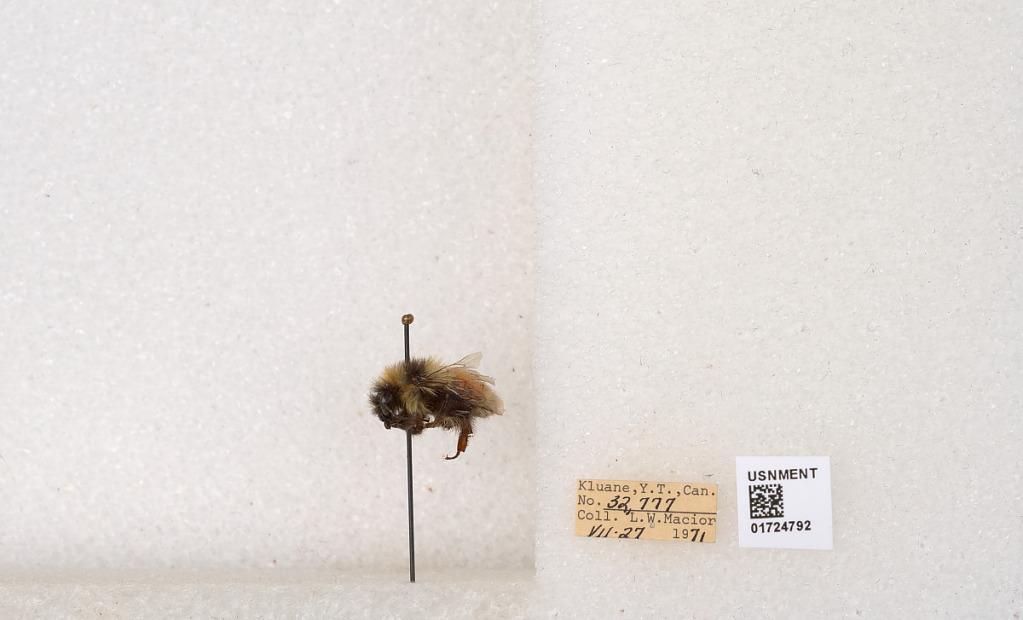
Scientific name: Bombus (Pyrobombus) sylvicola Kirby
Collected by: L. Macior
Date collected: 1971-7-27
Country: Canada
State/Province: Yukon Territory
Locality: Kluane National Park and Reserve
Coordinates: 60.7493, -139.504